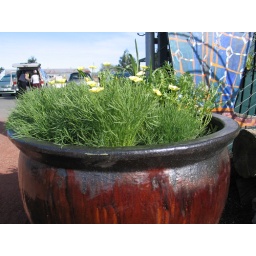
Eschscholzia in brown pot